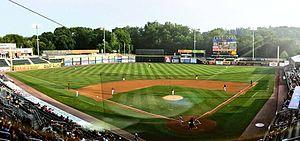
Le FNB Field, est un stade de baseball de 6 187 places situé à Harrisburg dans l'État de Pennsylvanie. Il est officiellement inauguré le 11 avril 1987. C'est le domicile des Senators de Harrisburg, club de niveau Double-A évoluant en Ligue de l'Est, également la franchise de soccer de la United Soccer League, le Penn FC.